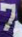
Number: 7